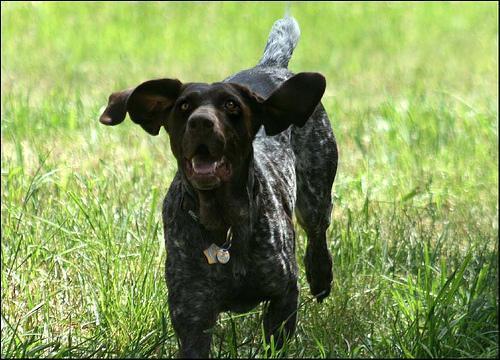
German_short-haired_pointer